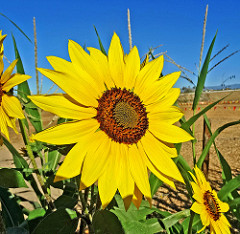
Flower: sunflower